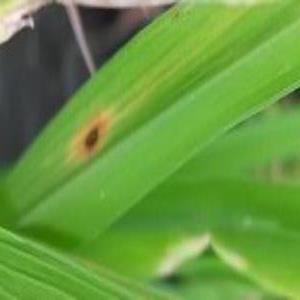
Disease: Brownspot